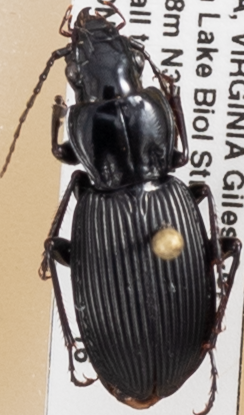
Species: Pterostichus lachrymosus
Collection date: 2019-07-16
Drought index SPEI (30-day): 0.274
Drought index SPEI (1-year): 2.09
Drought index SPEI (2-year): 2.09